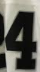
Number: 4